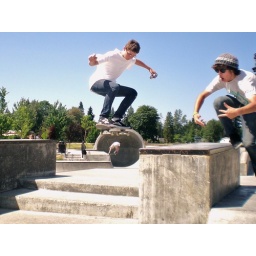
i have a red bull can in my hand and owen is acting like one